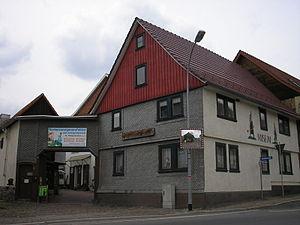
Gräfenroda est un village de Thuringe en Allemagne, fondé vers 1290.